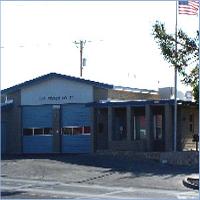
Weather: sun or clear